Travel visa

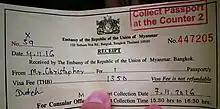
Passport receipt for visa application, Embassy of Myanmar, Bangkok

Some visas can be granted on arrival or by prior application at the country's embassy or consulate, or through a private visa service specialist who is specialized in the issuance of international travel documents. These agencies are authorized by the foreign authority, embassy, or consulate to represent international travellers who are unable or unwilling to travel to the embassy and apply in person. Private visa and passport services collect an additional fee for verifying customer applications, supporting documents, and submitting them to the appropriate authority. If there is no embassy or consulate in one's home country, then one would have to travel to a third country (or apply by post) and try to get a visa issued there. Alternatively, in such cases visas may be pre-arranged for collection on arrival at the border. The need or absence of need of a visa generally depends on the citizenship of the applicant, the intended duration of the stay, and the activities that the applicant may wish to undertake in the country he or she visits; these may delineate different formal categories of visas, with different issue conditions.